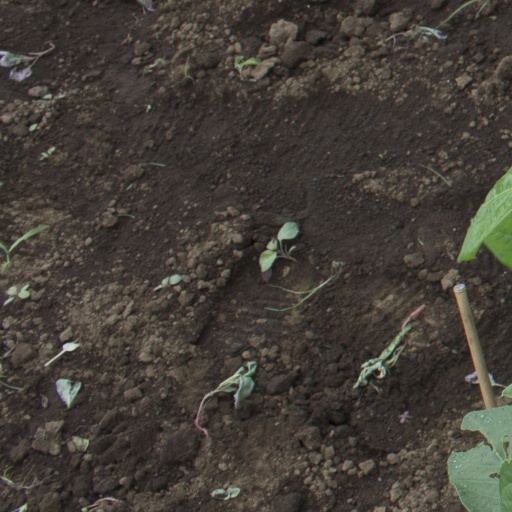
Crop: soybean